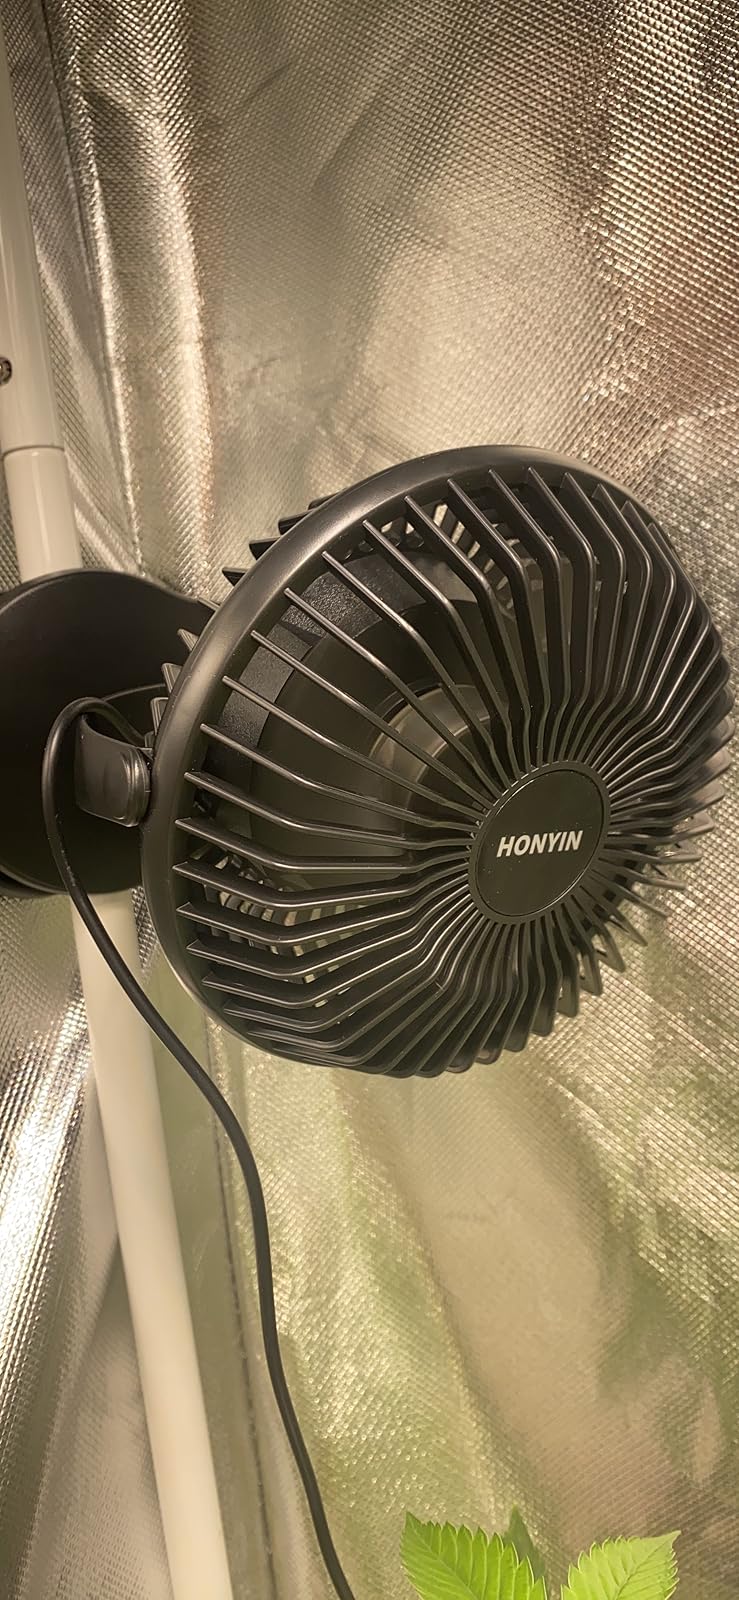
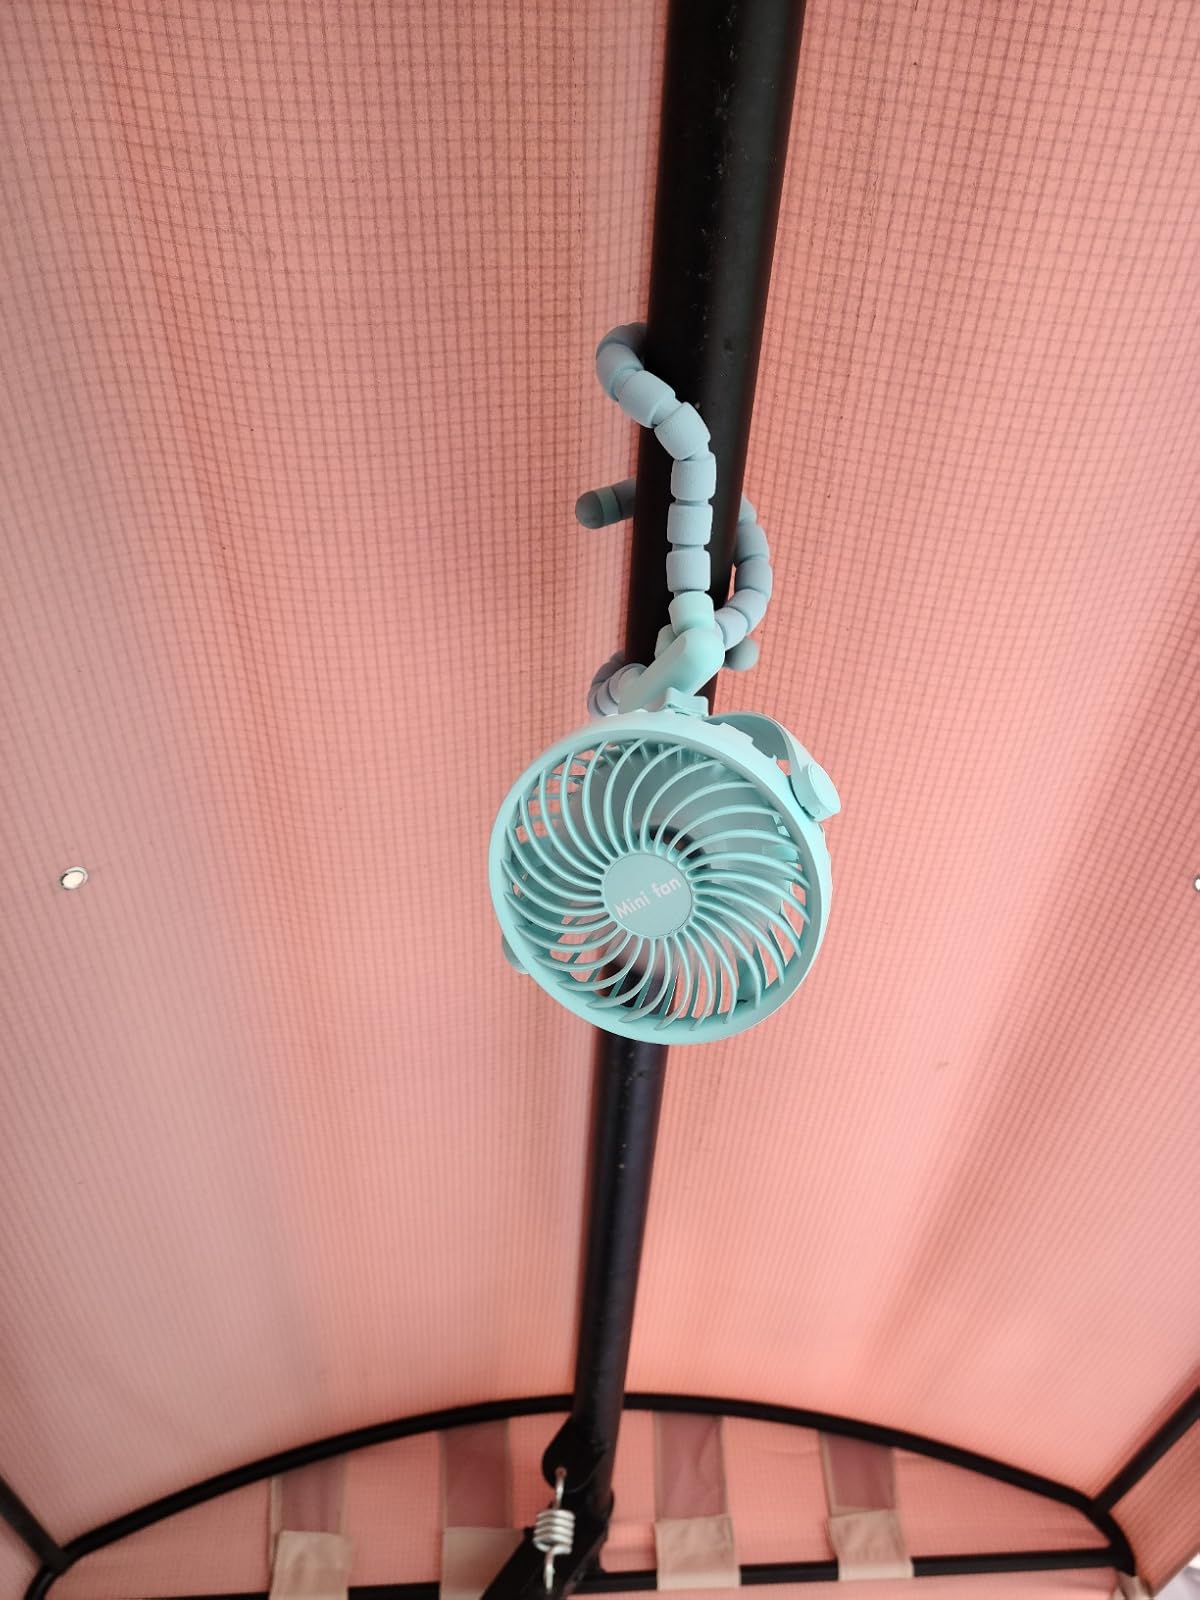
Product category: fan
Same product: no